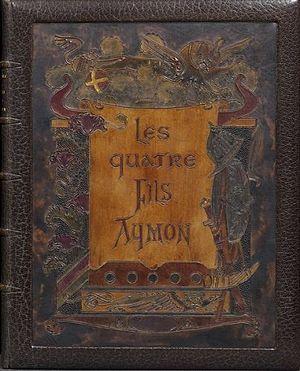
Couverture en cuir incisé de l'Histoire des quatre fils Aymon, Très Nobles et très Vaillans Chevaliers, H. Launette, 1883. La reliure est de Marius Michel.
La Chanson des quatre fils Aymon, également intitulée Chanson de Renaud de Montauban en référence à son personnage principal, est à l'origine une chanson de geste issue du cycle carolingien. Jouée à la cour des seigneurs par les trouvères et les jongleurs, elle est transcrite dans la littérature médiévale à partir du XIIIᵉ siècle. Cette histoire aux thèmes chevaleresques tient son nom de quatre preux nommés Aalard, Renaud, Richard et Guichard, fils du comte Aymon de Dordone. Renaud de Montauban en est le protagoniste, avec l'enchanteur et voleur Maugis, et le cheval-fée Bayard. Le récit raconte le conflit qui oppose les fils Aymon, vassaux de l'empereur Charlemagne, à ce dernier. Renaud tue Bertolai, neveu favori de Charlemagne, lors d'une partie d'échecs. L'empereur des Francs fait raser en représailles la forteresse des fils Aymon, Montessor, dans les Ardennes. Il les poursuit en Gascogne, où ils sont devenus maîtres de la forteresse de Montauban. Les fils Aymon restent loyaux, tandis que leur adversaire use souvent de traîtrise. Il leur tend un piège en les envoyant affronter, désarmés, plusieurs armées durant la bataille de Vaucouleurs.